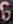
Number: 6